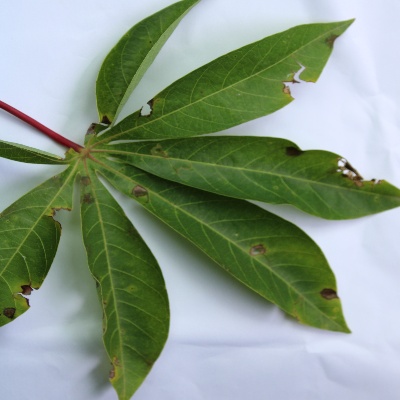
Crop: Cassava
Condition: brown spot